Bombardier Challenger 600 series

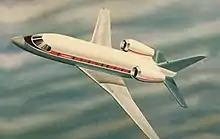
Initial LearStar 600 concept, with conventional tail

Around 1974, American aviation inventor Bill Lear conceptualised the LearStar 600, a low-wing, long-distance business jet, which was powered by a pair of Garrett TFE731-1 geared turbofan engines and equipped with a supercritical wing. Lear lacked the capabilities to launch such an aircraft, thus sought out other agencies to collaborate with to both produce and sell it, including the Canadian aerospace manufacturer Canadair. According to authors Ron Picklet and Larry Milberry, Canadair's top management were of the opinion that Lear's concept was sketchy at best. Lear did not have an expert grasp of aeronautical engineering; so far, he had only been able to pay an American aeronautical consultant to undertake very preliminary design explorations.